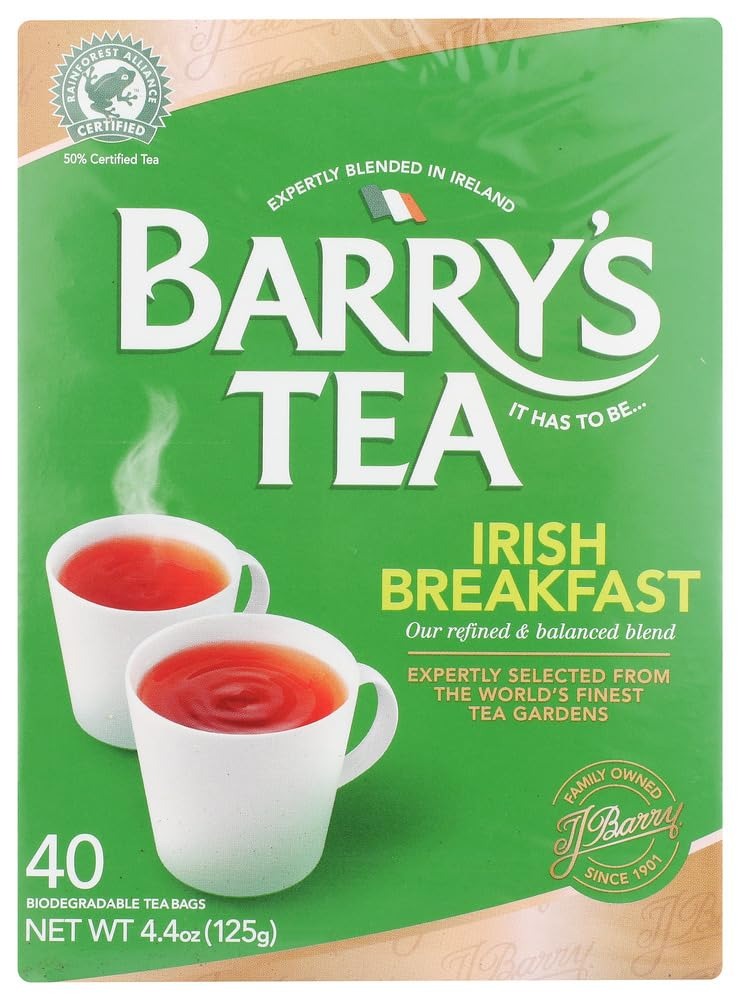
Item Name: BARRYS TEA IRISH BRKFAST, 40 BG, PK- 12
Value: 12.0
Unit: Count

Price: 9.23